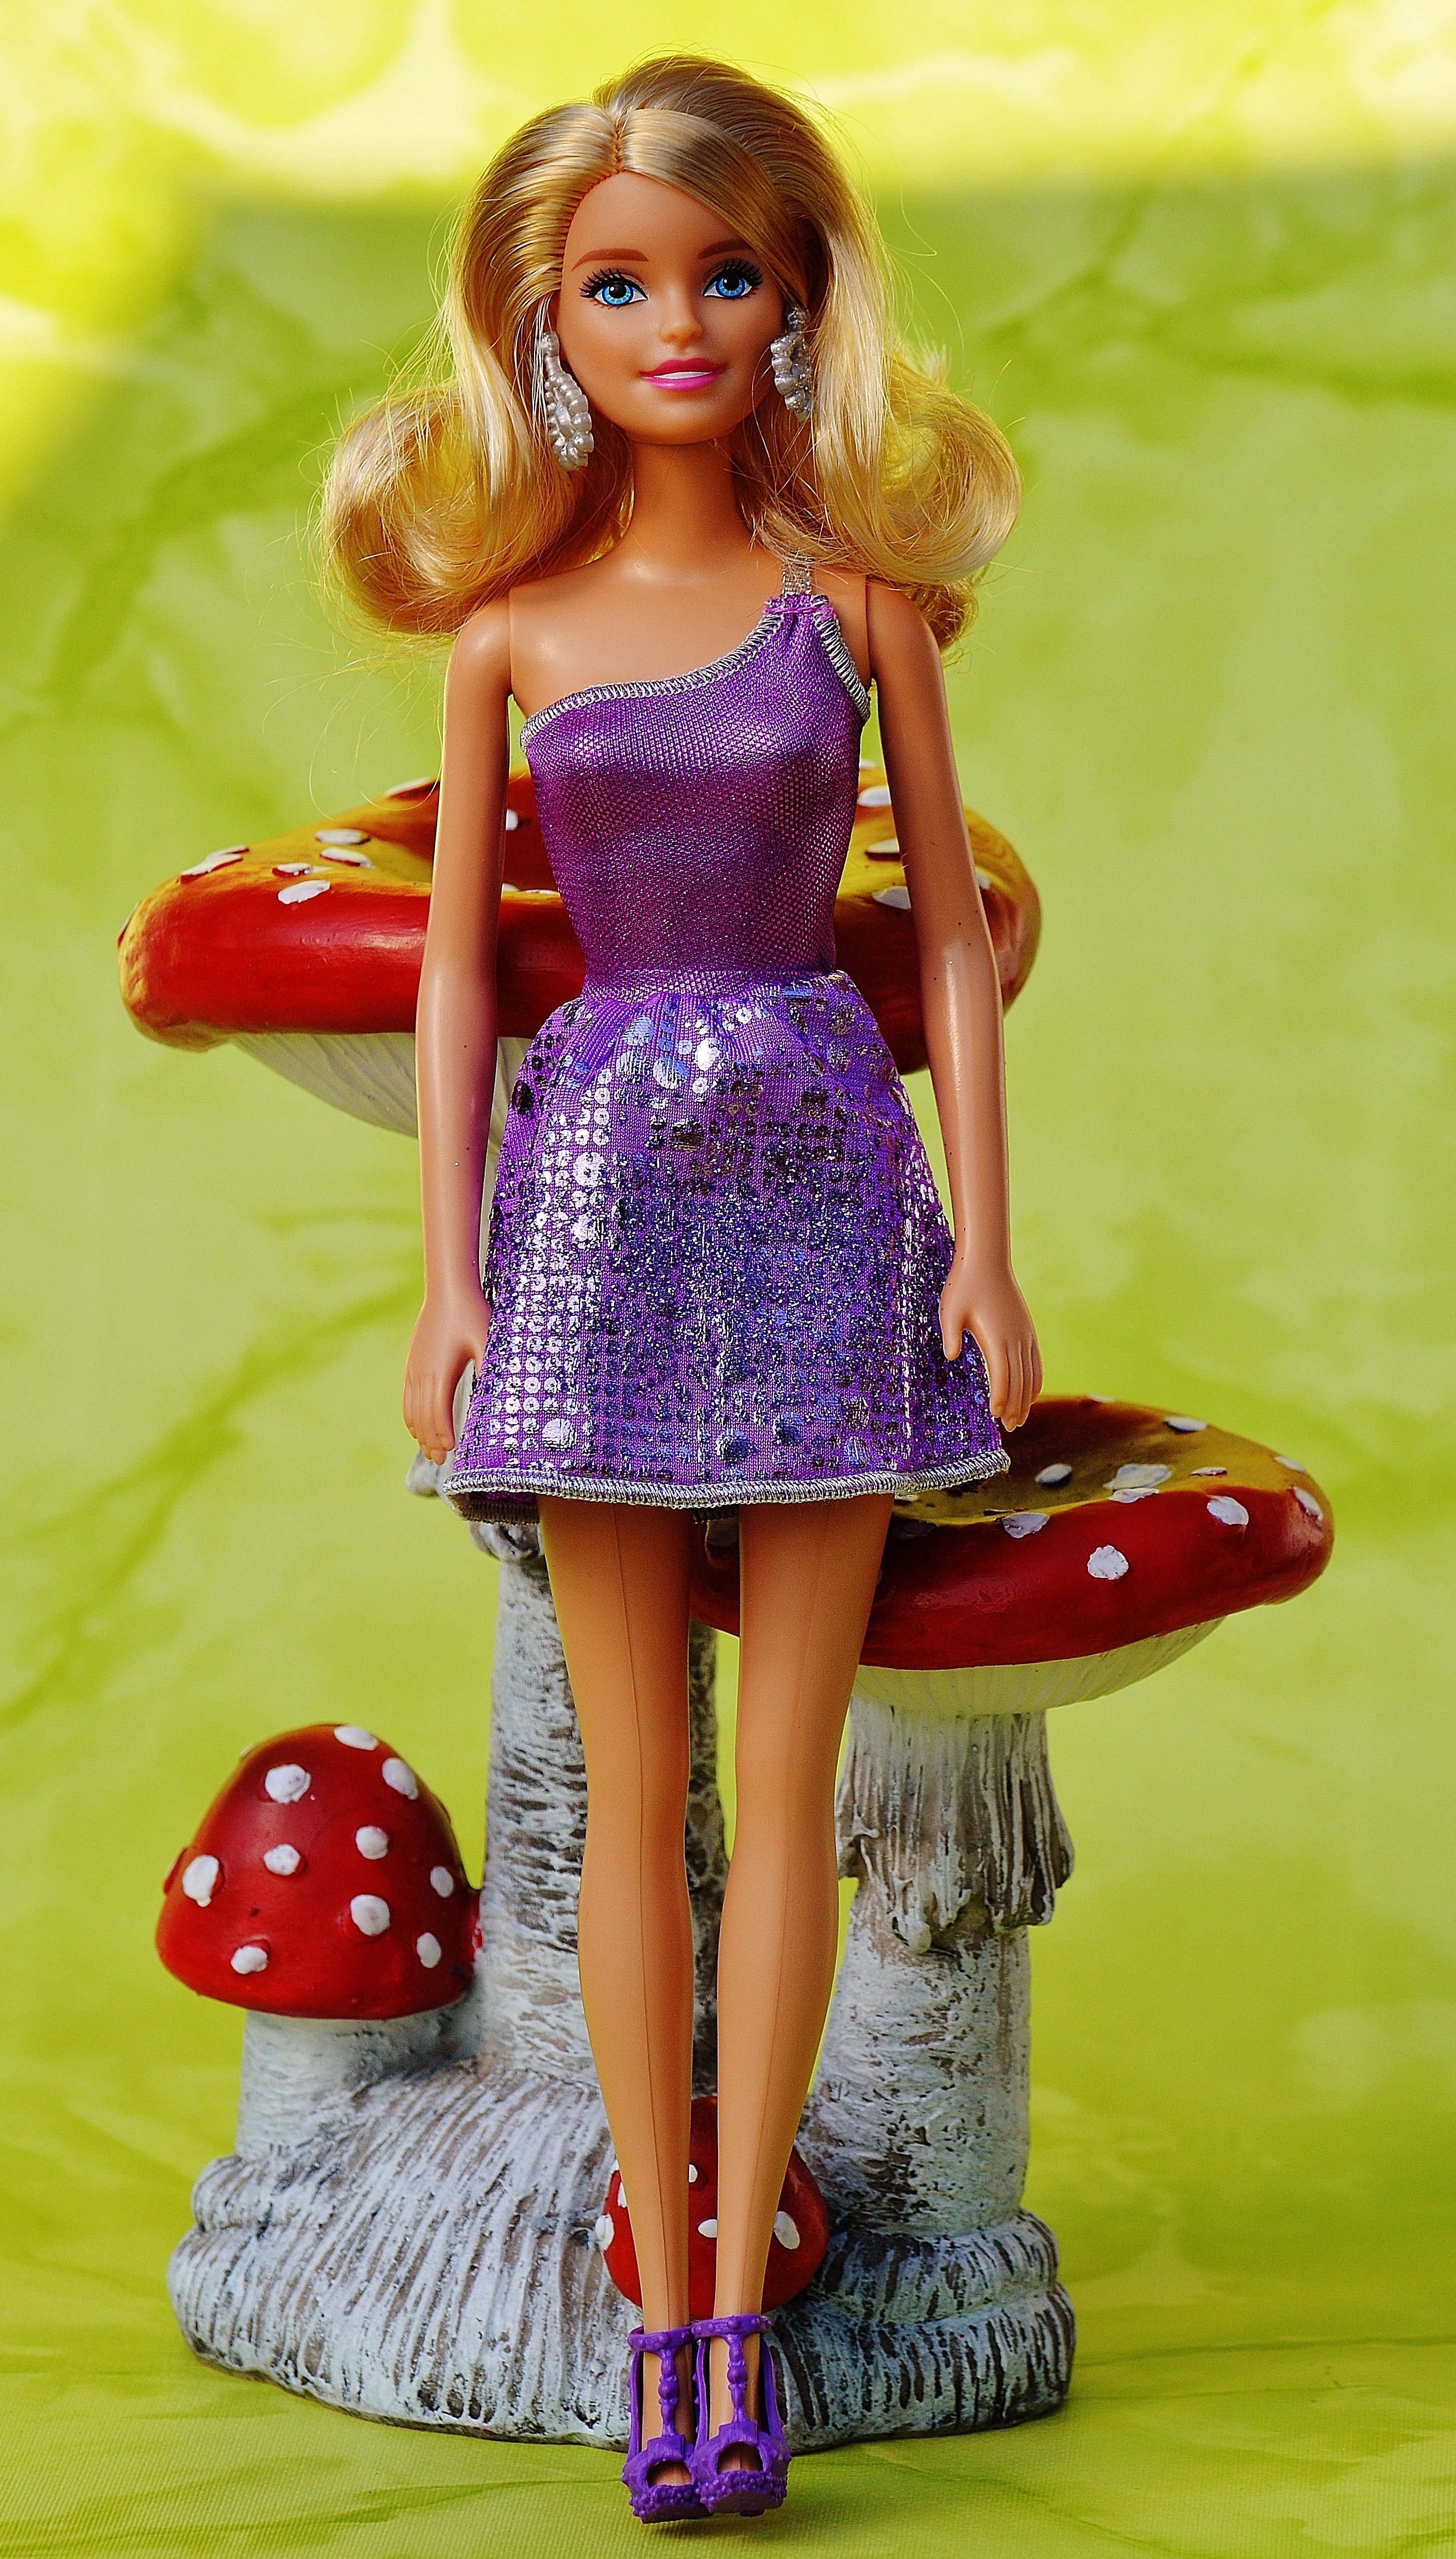
girl, play, pink, toy, hairstyle, playful, face, doll, children, dress, figure, illustration, head, toys, beauty, beautiful, blond, pretty, barbie, charming, children toys, girls toys, doll face, dolls picture